Soldier in the Rain

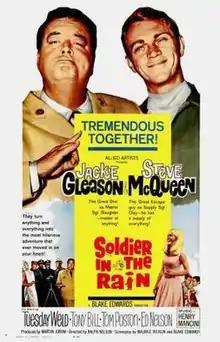
Theatrical release poster

Soldier in the Rain is a 1963 American comedy buddy film directed by Ralph Nelson and starring Jackie Gleason and Steve McQueen. Tuesday Weld portrays Gleason's character's romantic partner.